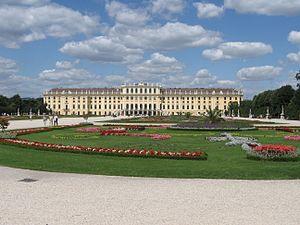
Autriche, Vienne, Château de Schönbrunn Polski: Pałac Schönbrunn w Wiedniu Suomi: Schönbrunnin linna Wienissä, Itävallassa. Kuva otettu talvella.